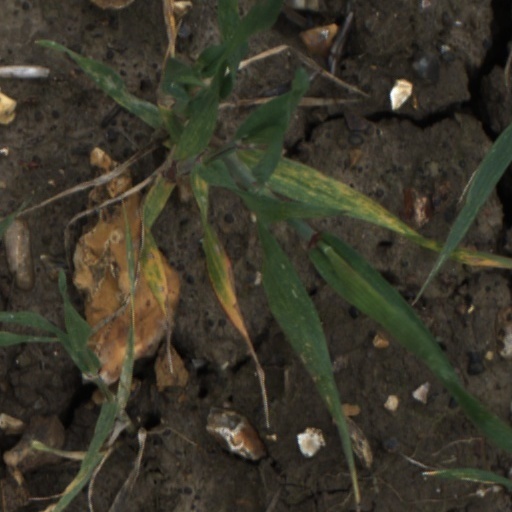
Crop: wheat